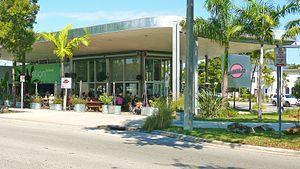
Upper Eastside est un quartier de la ville de Miami aux États-Unis.